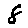
Label: 8